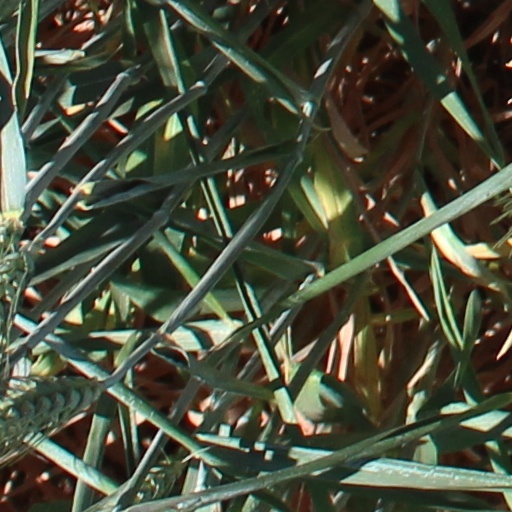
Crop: wheat